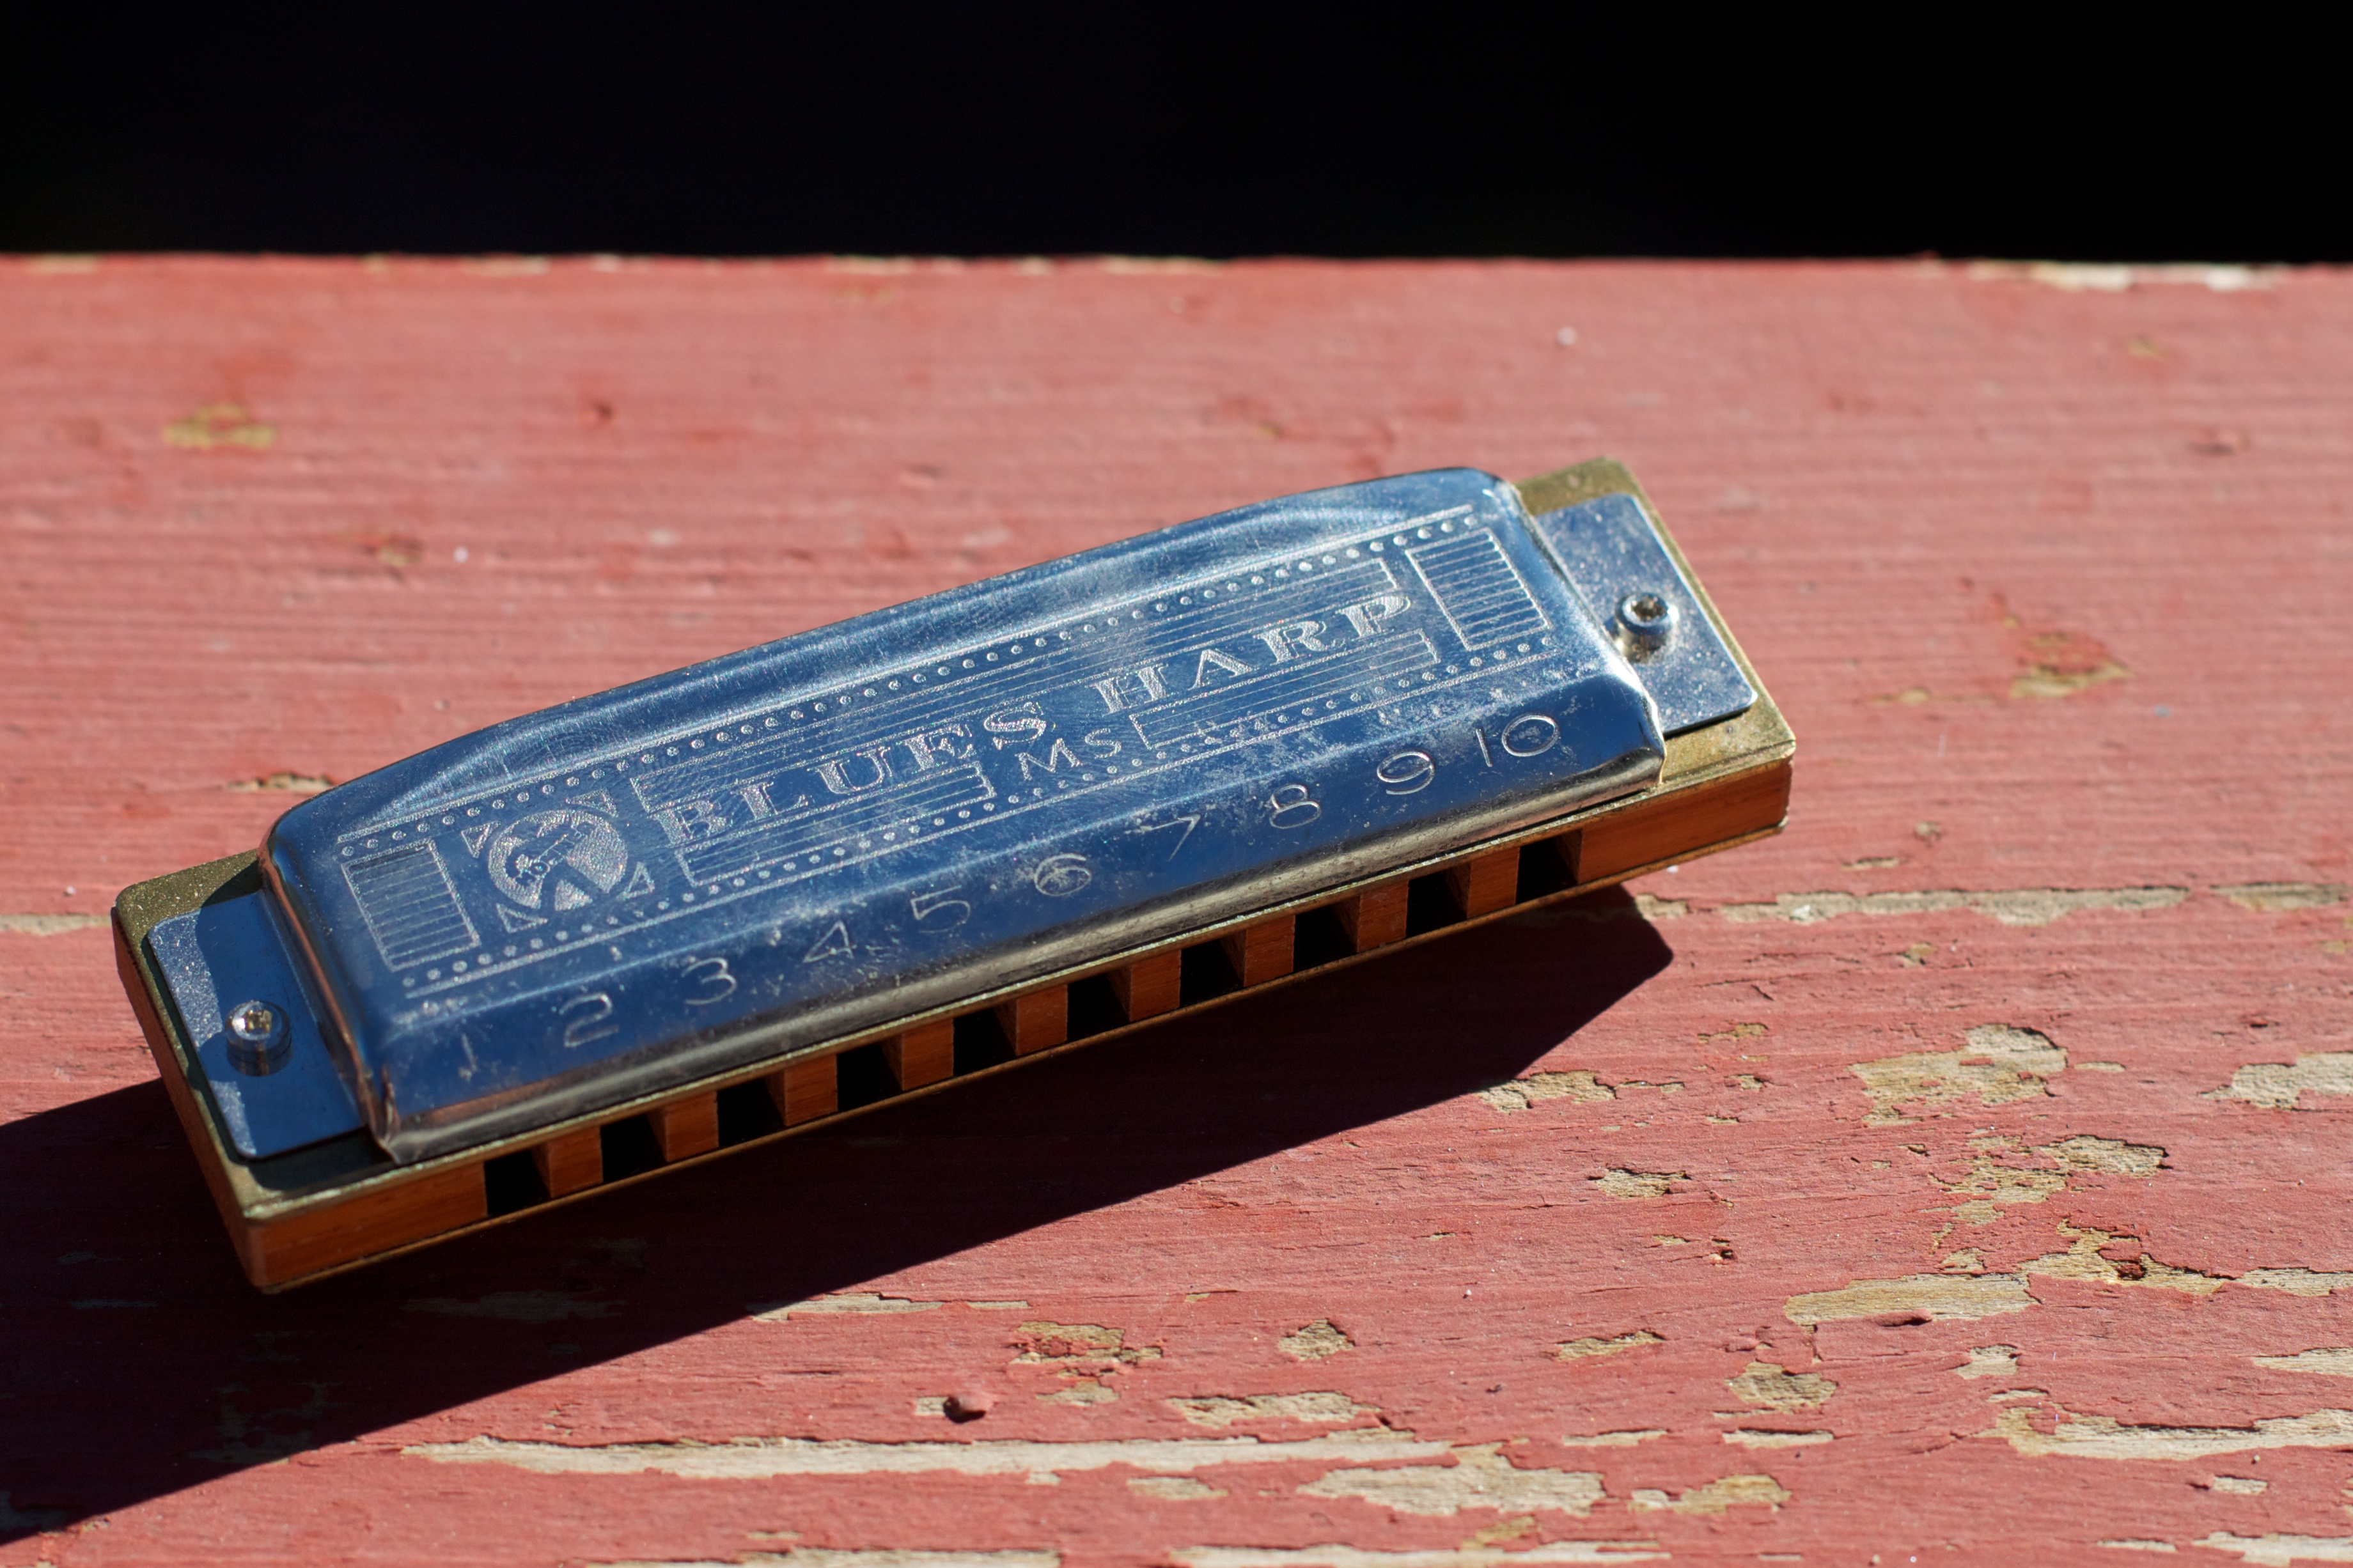
musical instrument, blues, harmonica, 2010365, accordion, wind instrument, folk instrument, woodwind instrument, garmon, diatonic button accordion